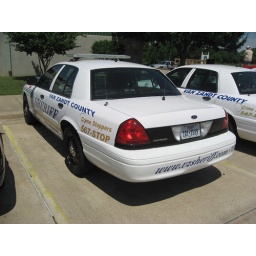
Van Zandt County Sheriff's Office patrol car at their office in Canton, TX.